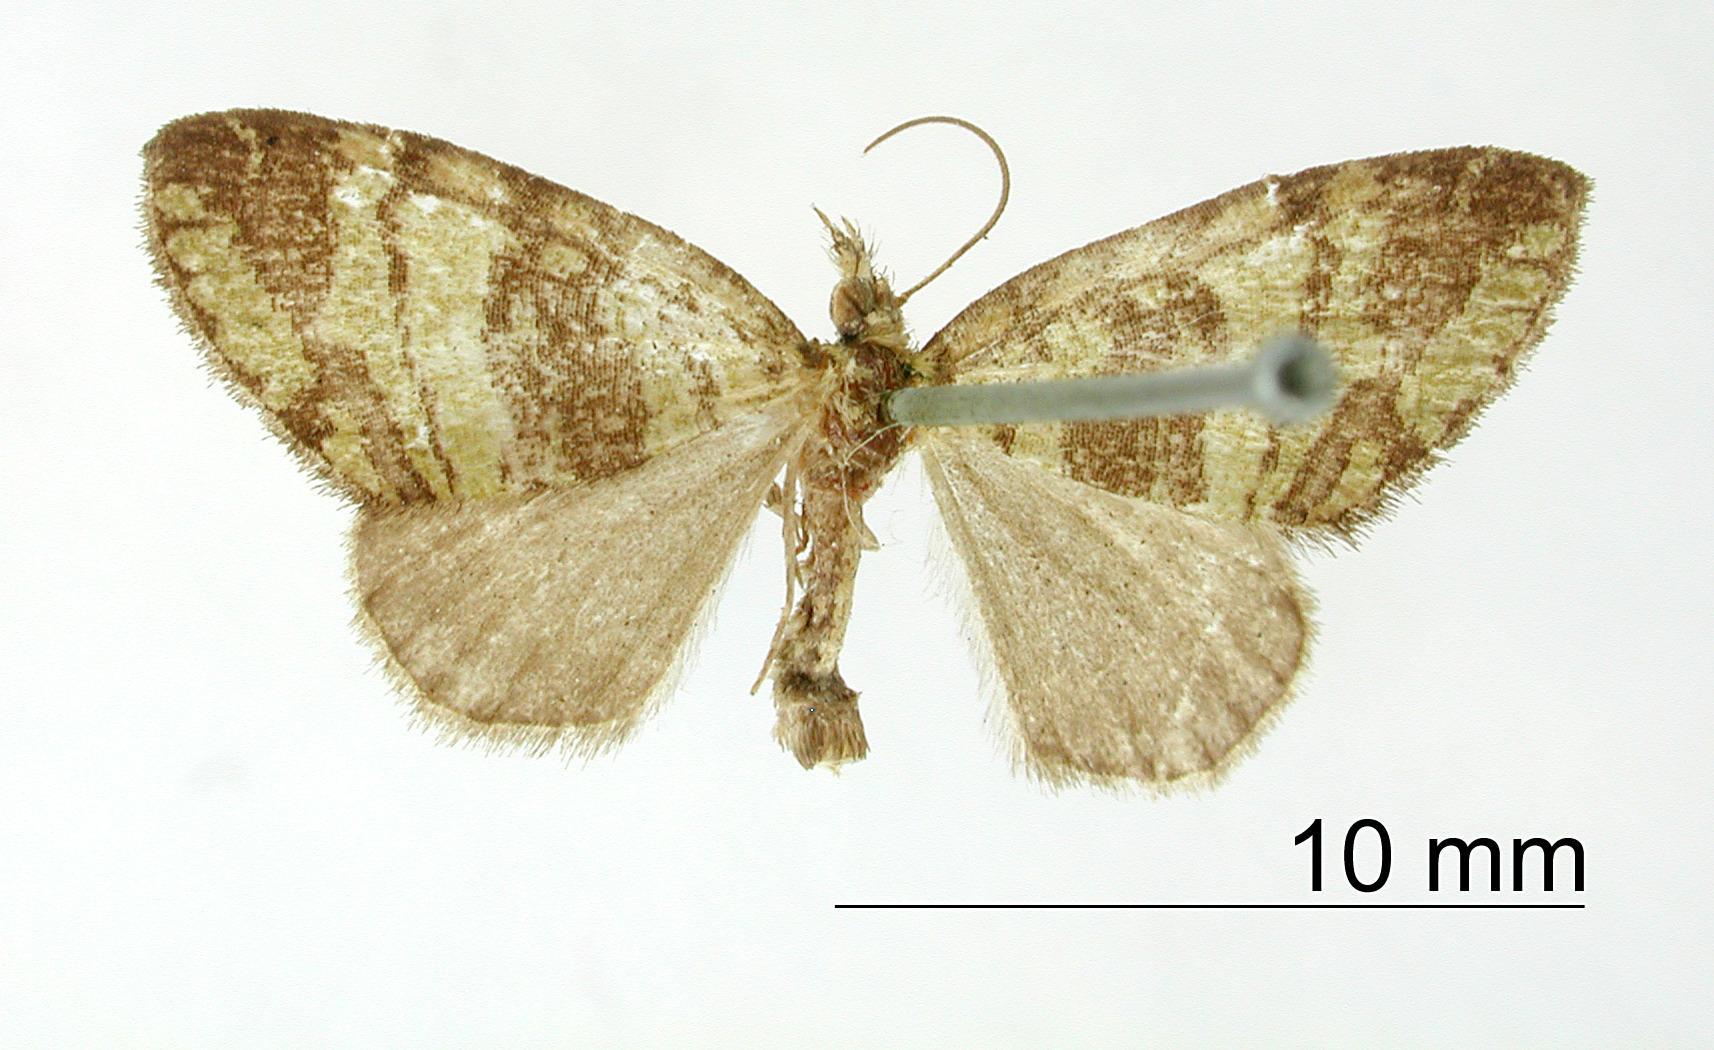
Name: Psaliodes cormasa
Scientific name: Psaliodes cormasa Druce, 1893
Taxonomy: Animalia, Arthropoda, Insecta, Lepidoptera, Geometridae, Larentiinae
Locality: Coatepec, Mexico